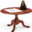
Label: table